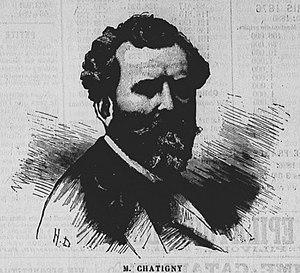
Portrait signé H.D. publié dans la revue Le Voleur illustré
Jean-Baptiste Chatigny, ou Joanny Chatigny, né à Lyon le 19 janvier 1834 et mort dans la même ville le 11 juillet 1886, est un peintre et sculpteur français.